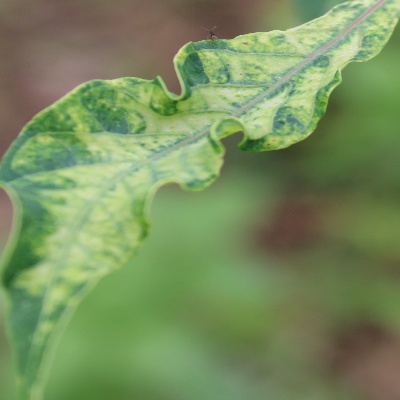
Crop: Cassava
Condition: mosaic